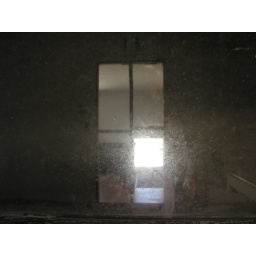
A hole in the wall of the kitchen that's been there for 10-15 years.